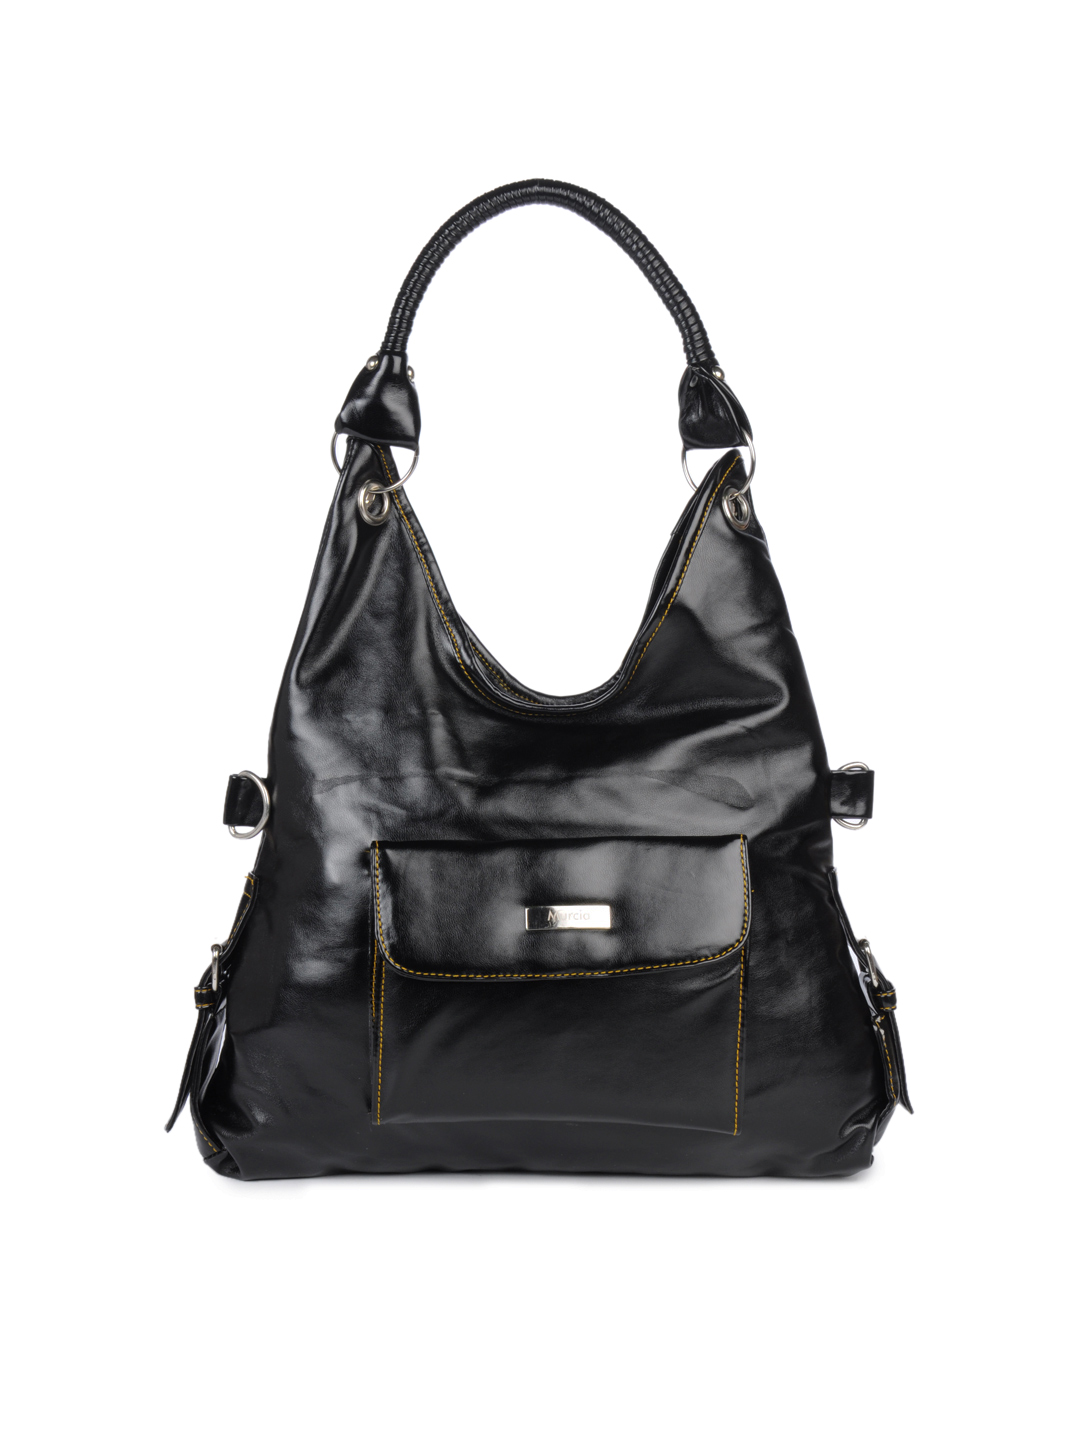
Murcia Women Black Handbag
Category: Accessories / Bags / Handbags
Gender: Women
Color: Black
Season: Winter 2015
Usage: Casual